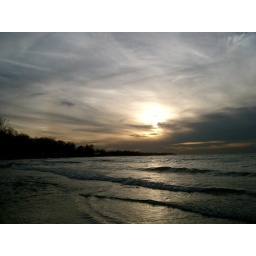
Cloudy sky over a beach